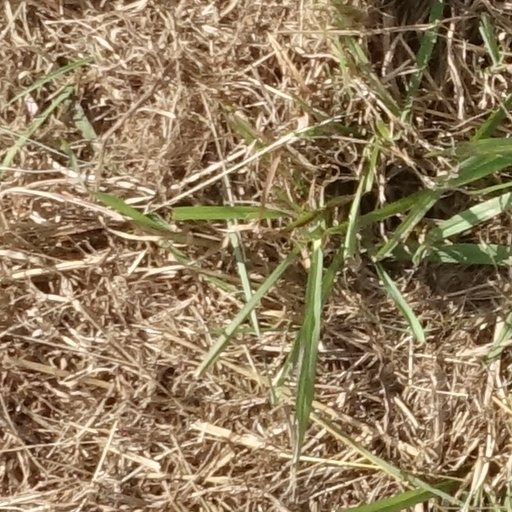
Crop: sorghum